Ground-penetrating radar

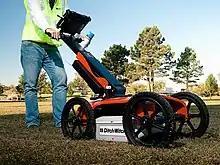
Ground penetrating radar in use near Stillwater, Oklahoma, USA in 2010

GPR has many applications in a number of fields. In the Earth sciences it is used to study bedrock, soils, groundwater, and ice. It is of some utility in prospecting for gold nuggets and for diamonds in alluvial gravel beds, by finding natural traps in buried stream beds that have the potential for accumulating heavier particles. The Chinese lunar rover Yutu has a GPR on its underside to investigate the soil and crust of the Moon.